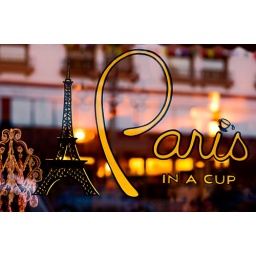
The window of Paris in a Cup, a cute tea salon in Old Towne Orange.